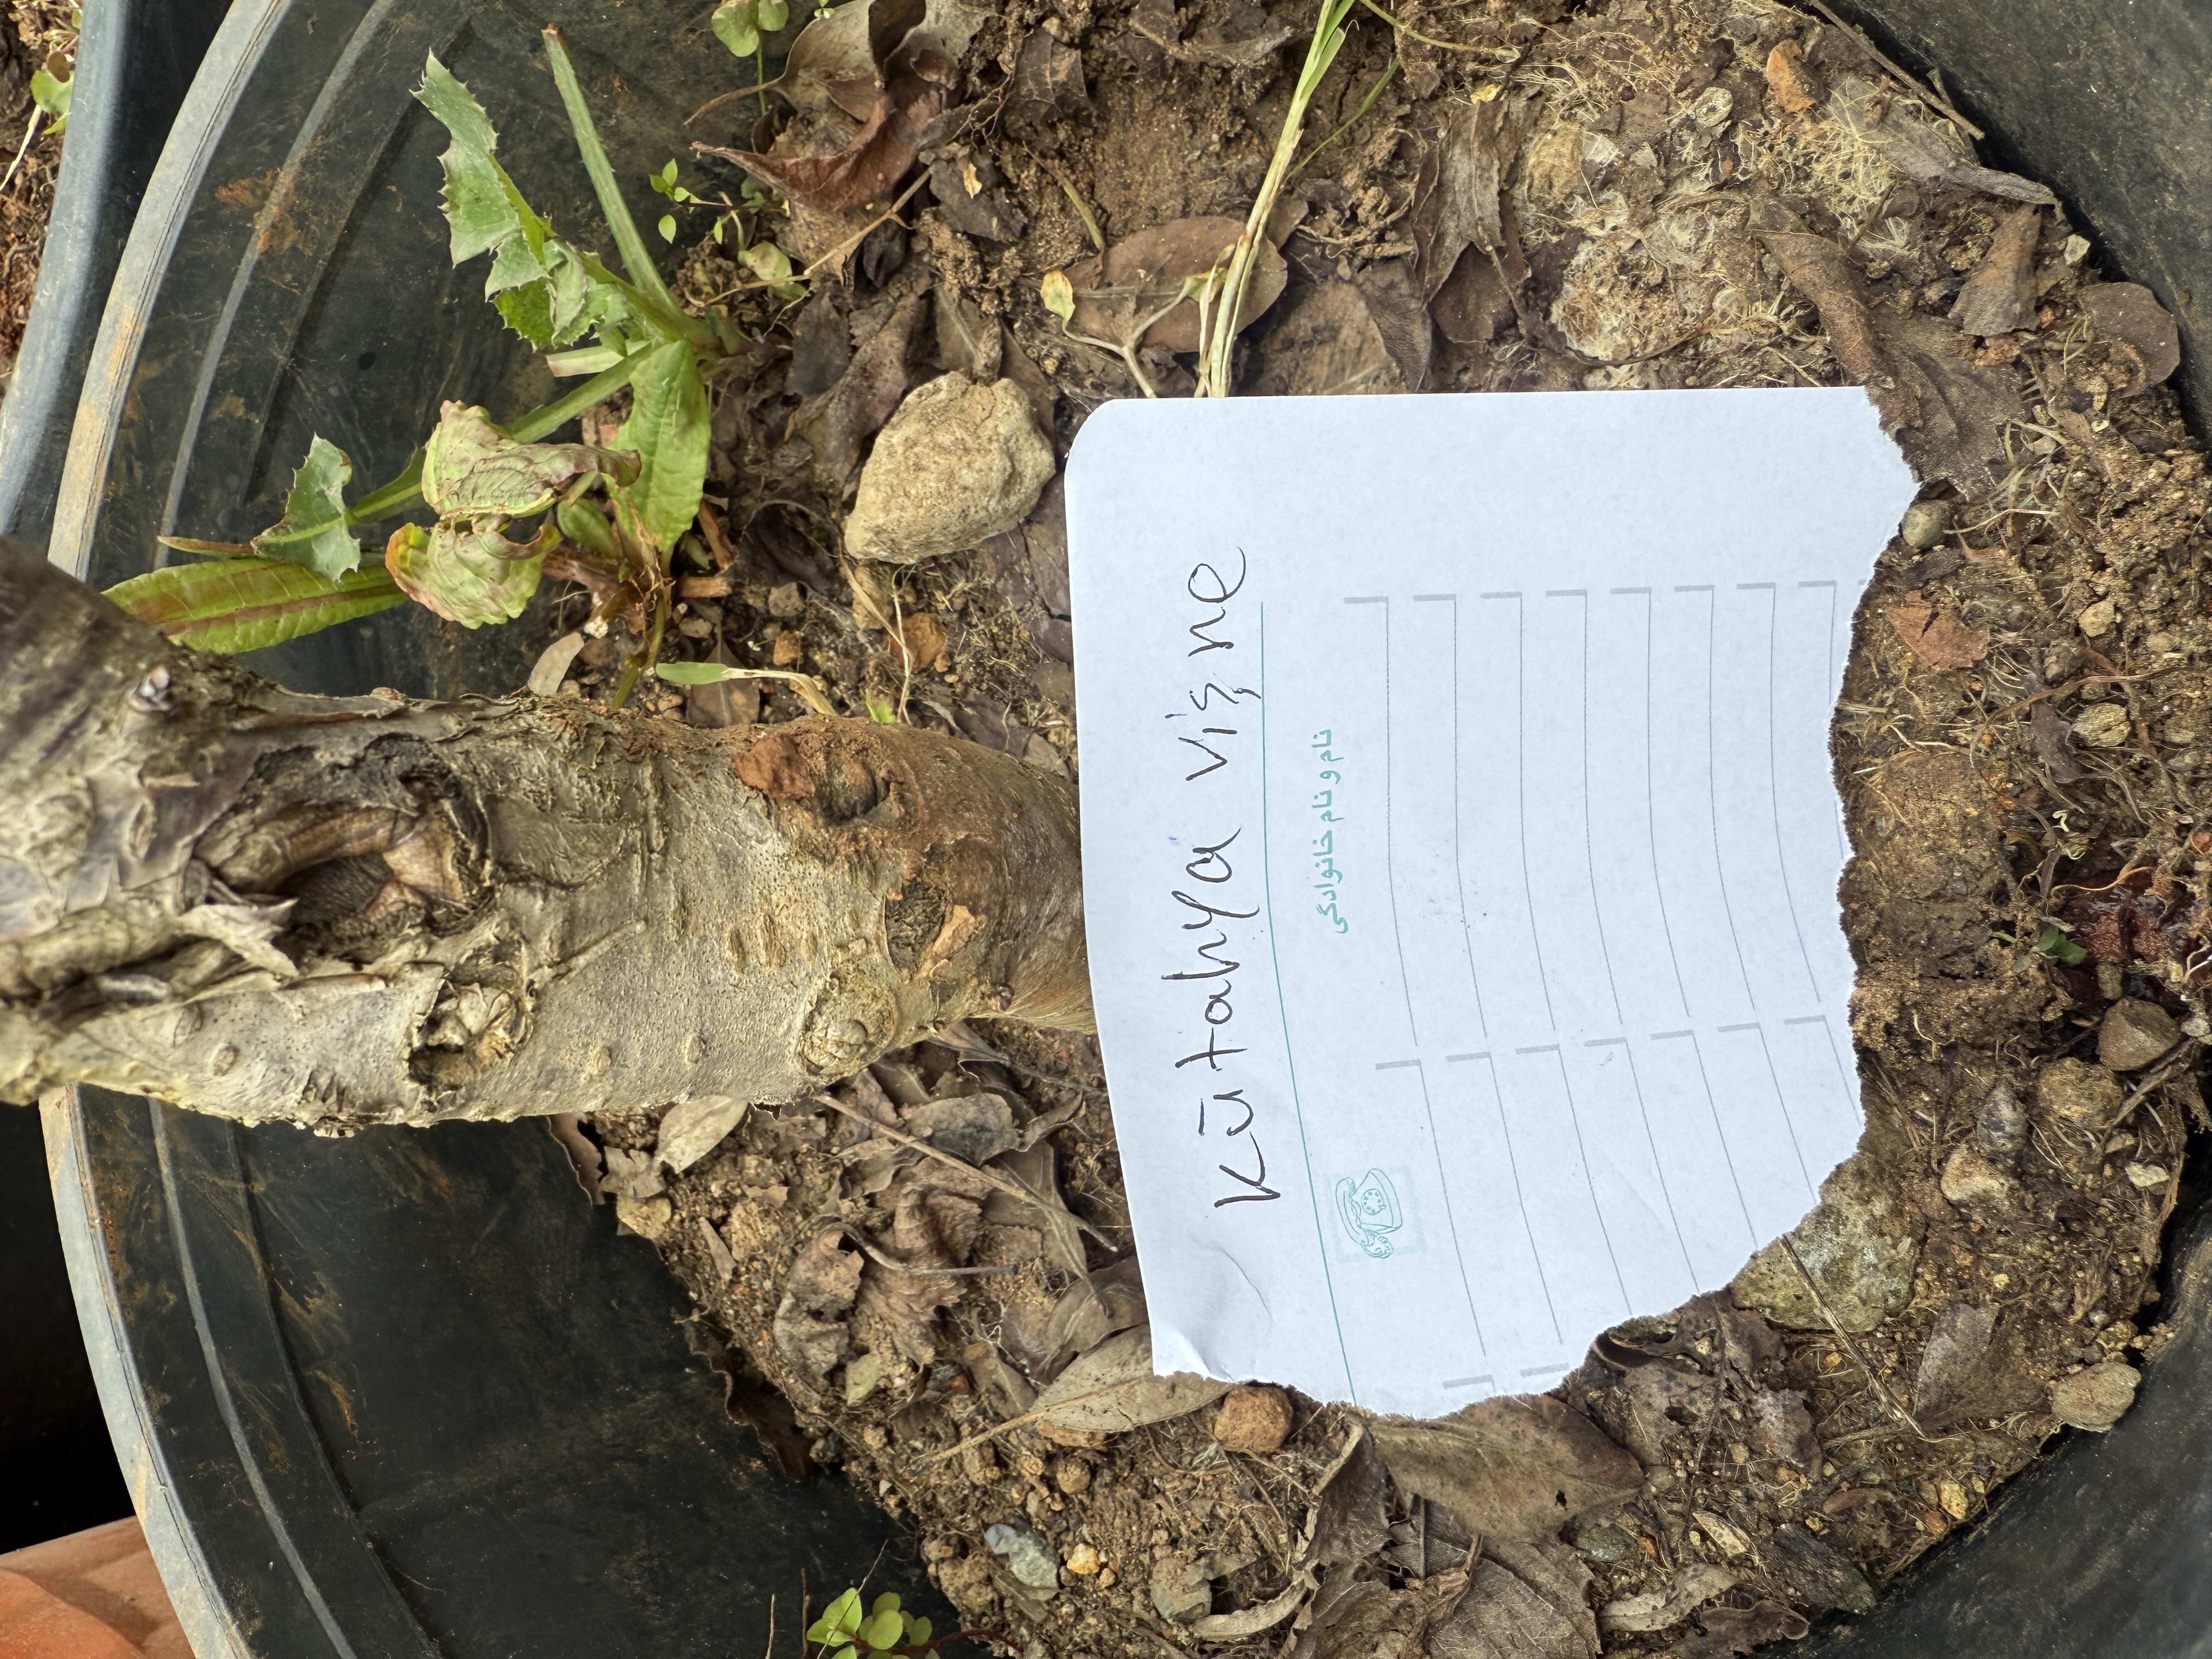
Variety: Kutahya Sour Cherry